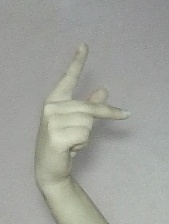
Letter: dha